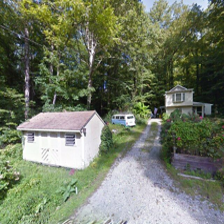
Label: streetView